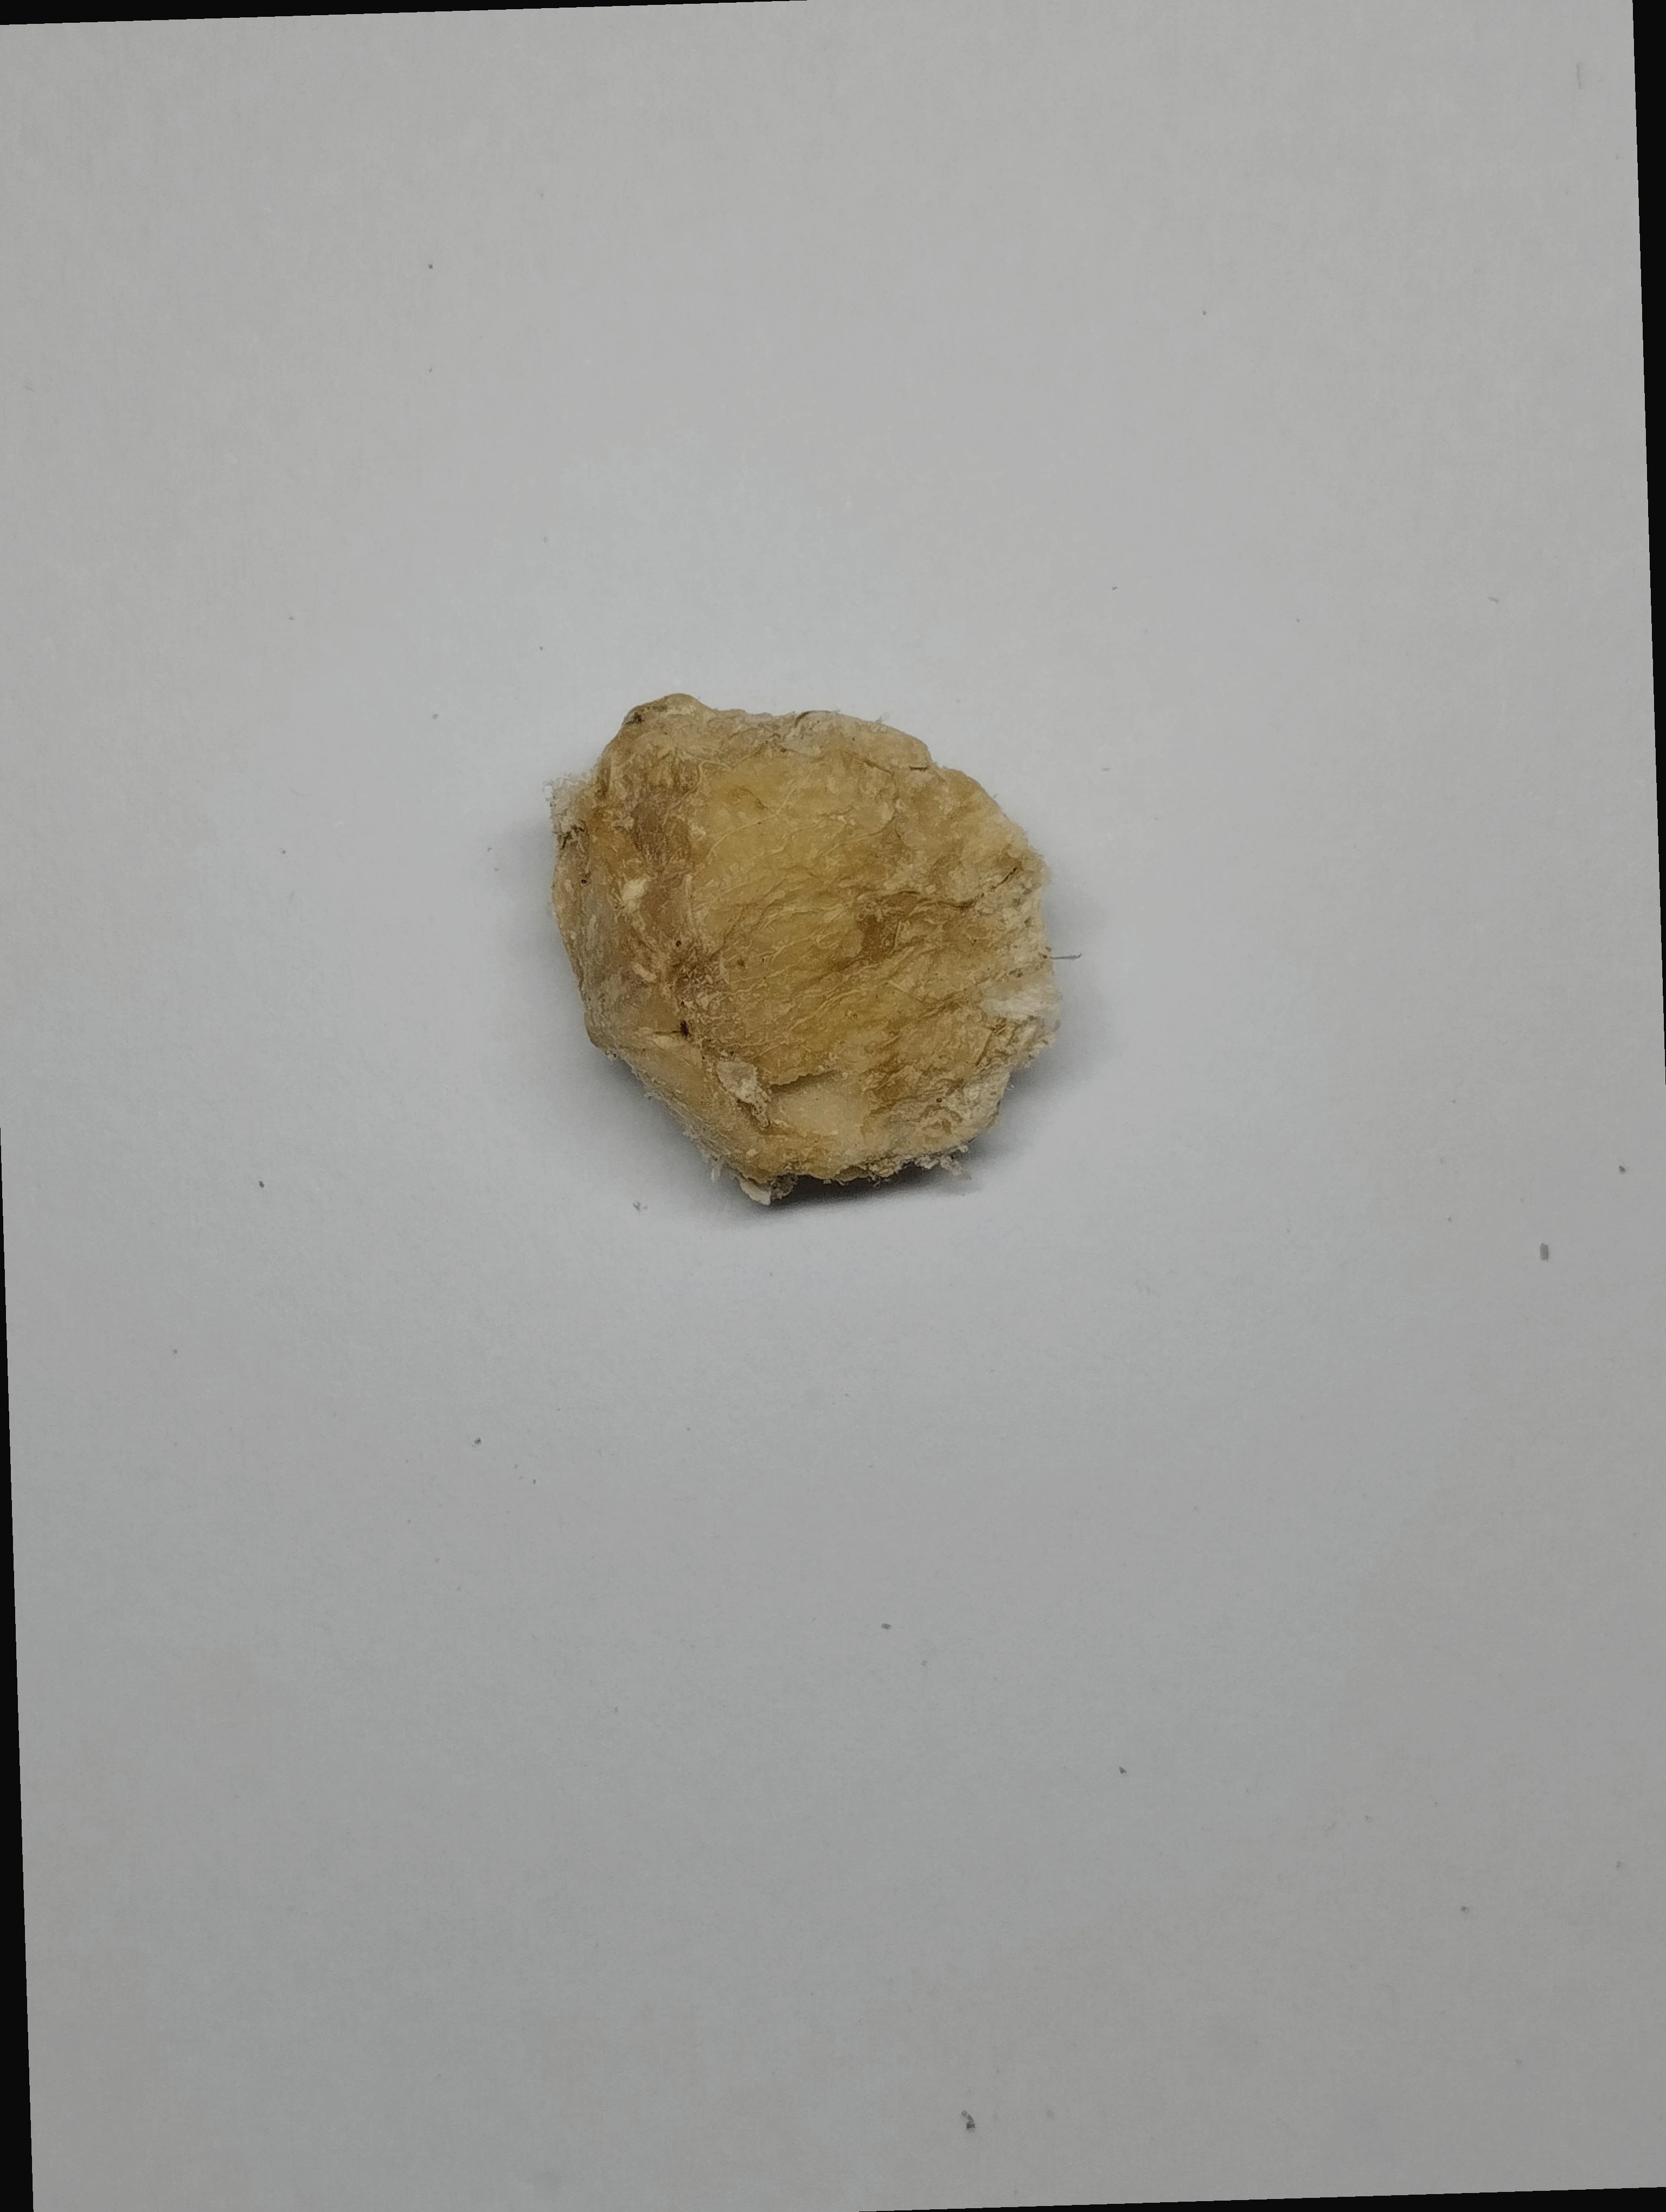
Label: rusak (damaged seed)